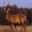
Label: deer